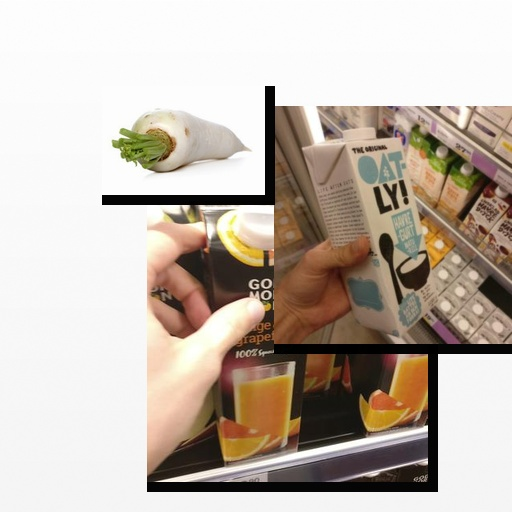
Food items: oat_yogurt, radish, orange_red_grapefruit_juice